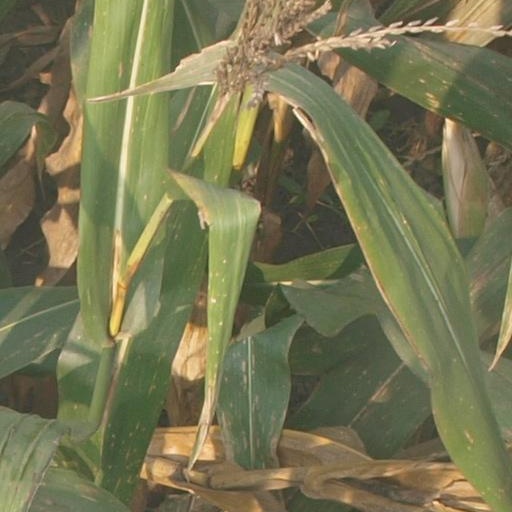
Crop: maize; corn